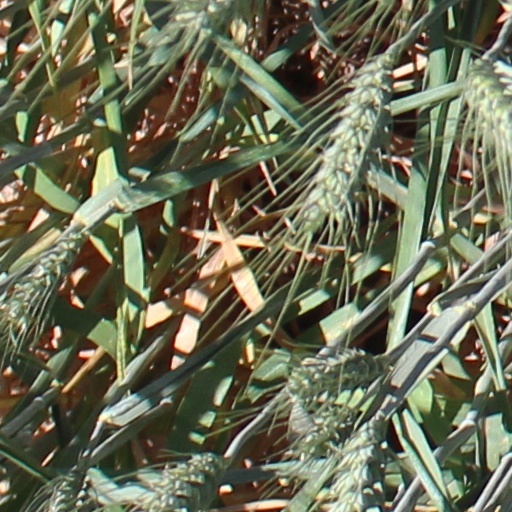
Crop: wheat